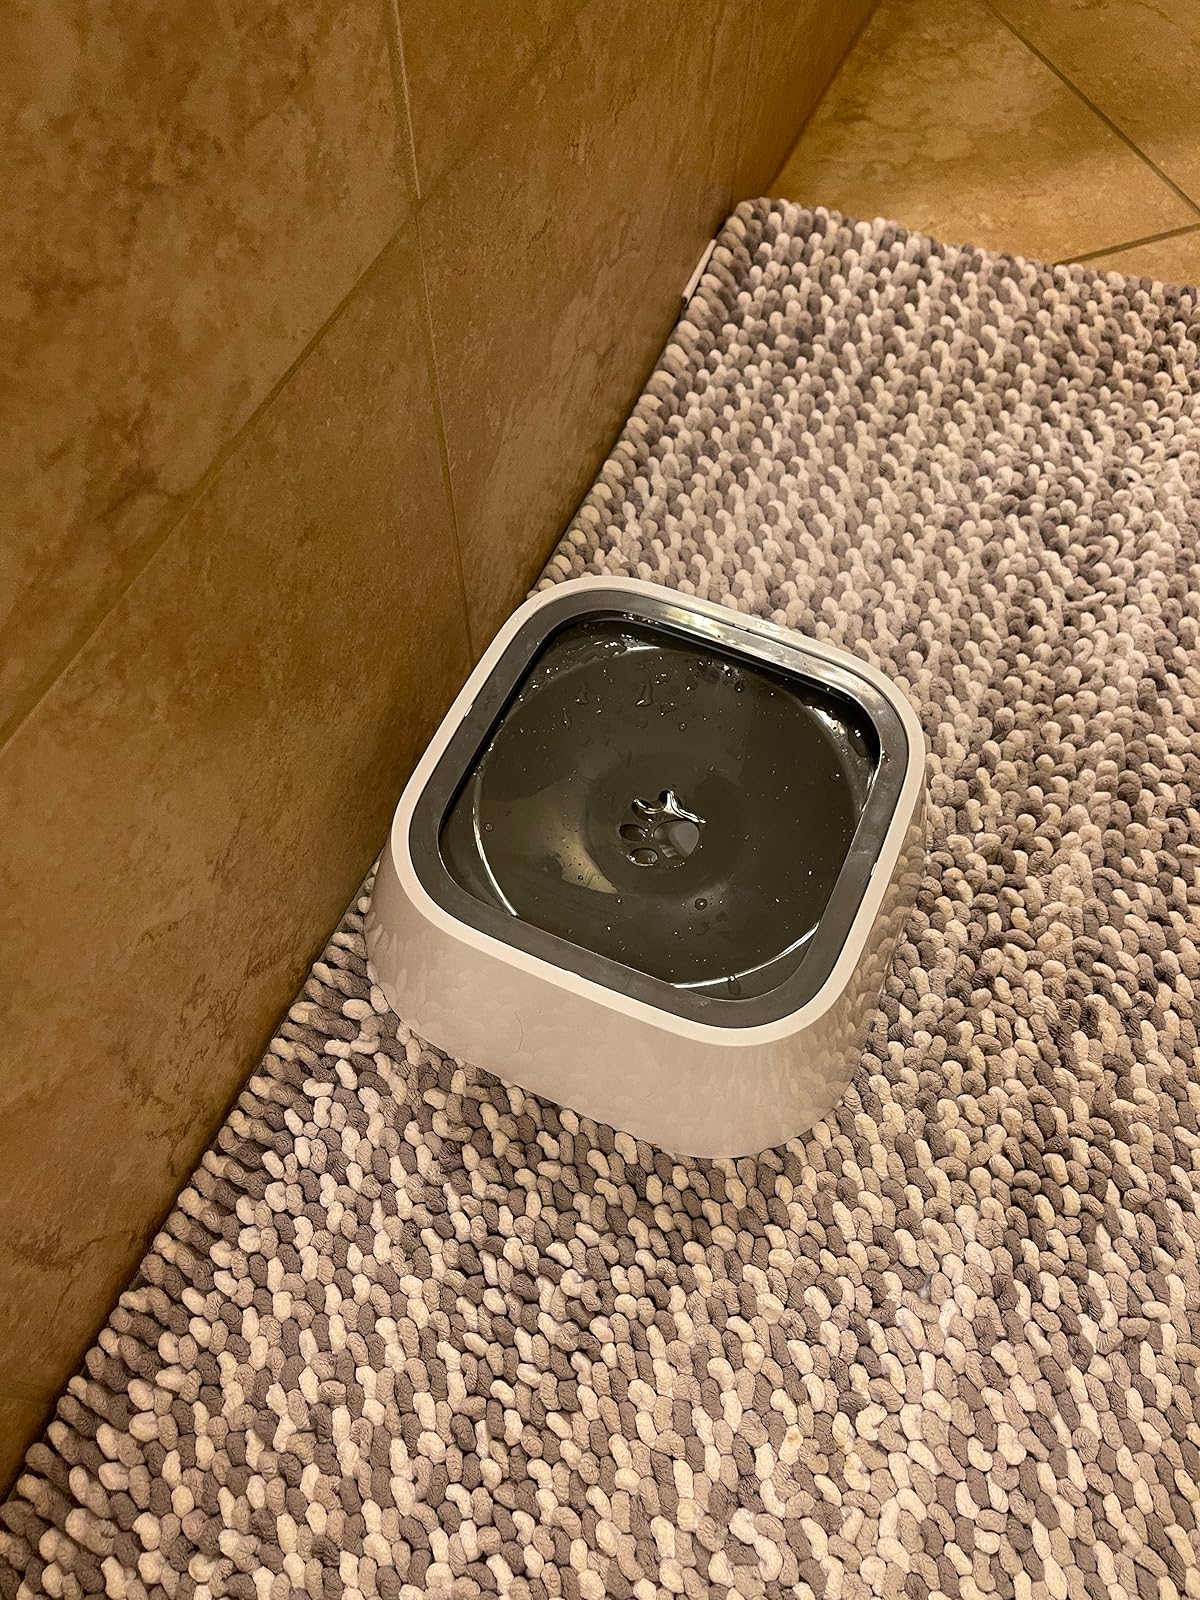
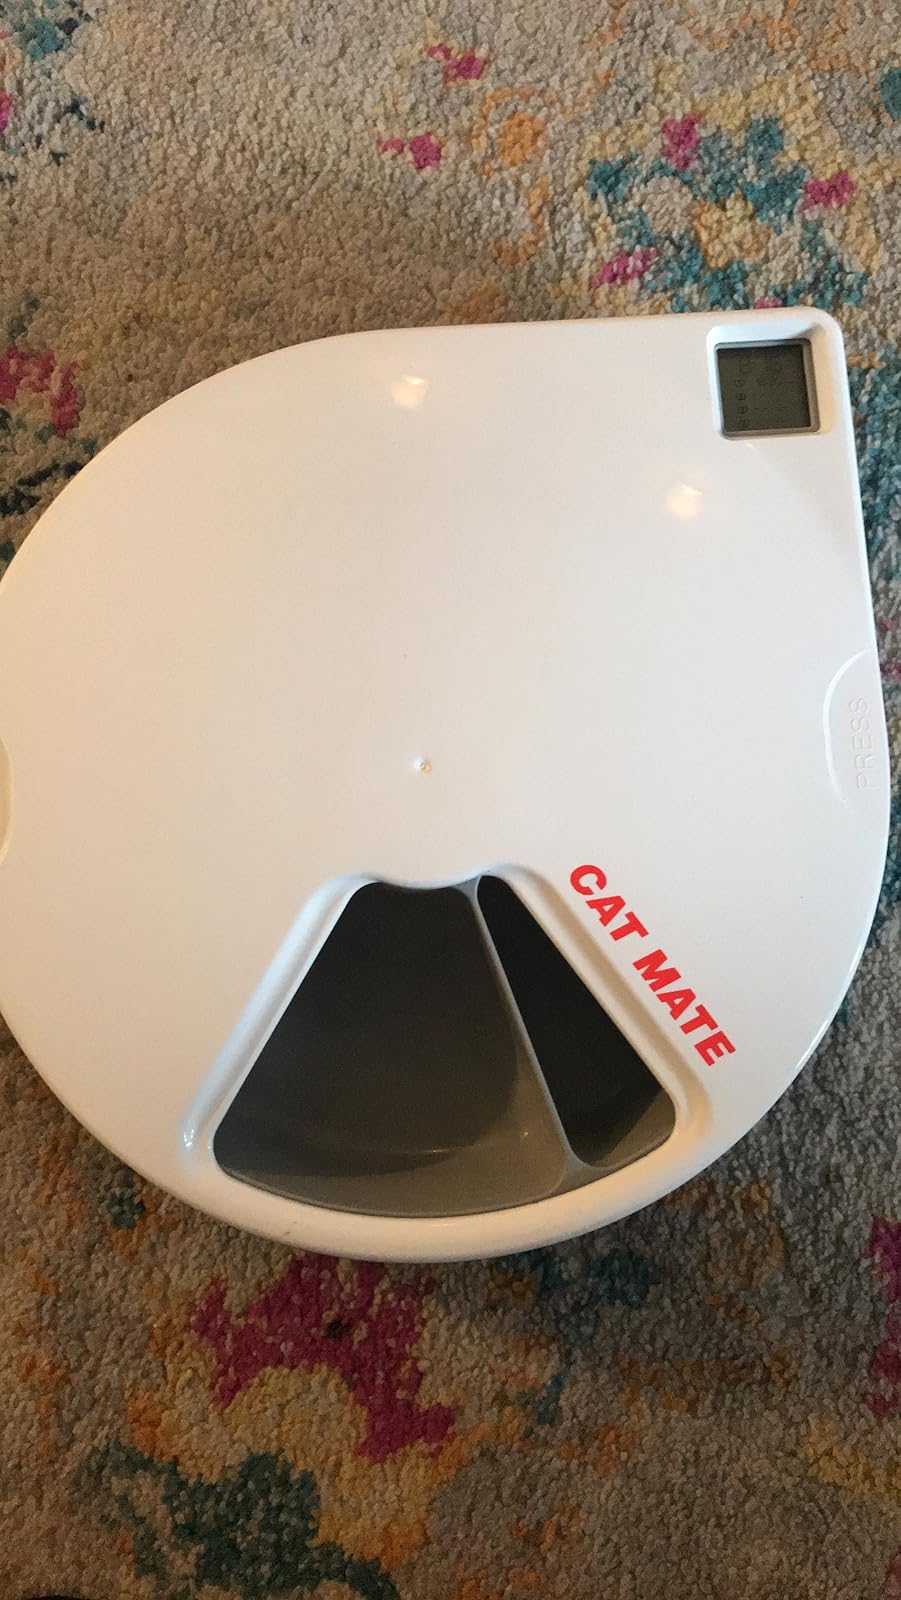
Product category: items_feeder
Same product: no